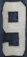
Number: 9